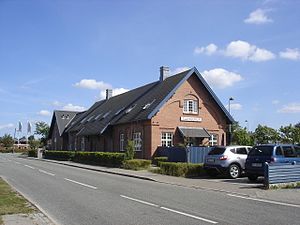
Slangerup Station
Stationsbygningen i Slangerup
Slangerup Station fra nord
Slangerup Station er en jernbanestation på den nu delvist nedlagte Slangerupbane. Banen gik fra København L via Værløse, Farum og Lynge til endestationen Slangerup. Strækningen fra København til Farum er nu en del af S-togsnettet.